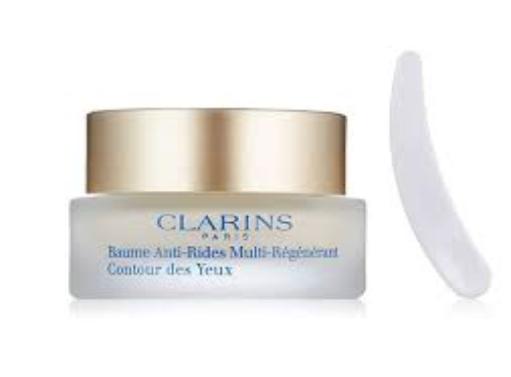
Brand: clarins
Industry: Necessities